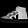
Label: Sneaker